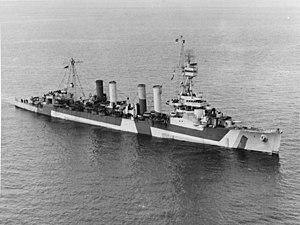
L'USS Detroit (CL-8) est un croiseur léger de classe Omaha construit pour l'United States Navy au début des années 1920. Le cinquième navire de la classe est le quatrième navire à porter le nom de la plus grande ville du Michigan, État du nord-est des États-Unis.